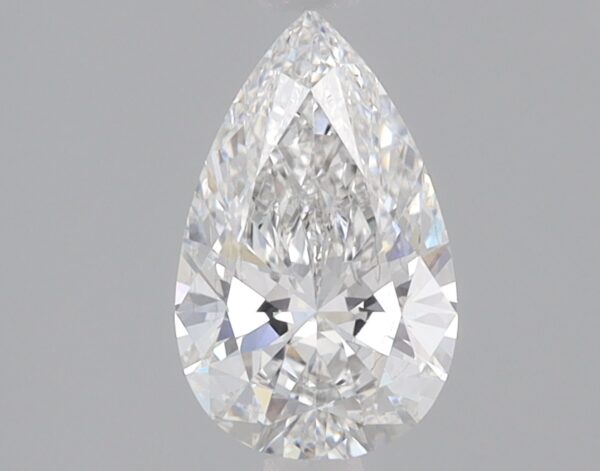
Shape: pear
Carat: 0.89
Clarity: VS2
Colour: E
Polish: EX
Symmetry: EX
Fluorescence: NONE
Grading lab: IGI
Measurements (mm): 8.77 x 5.44 x 3.27